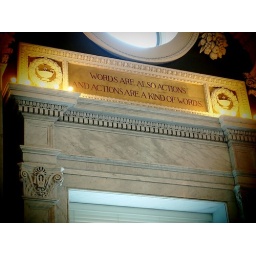
it was on the wall of the library of congress in washington, DC